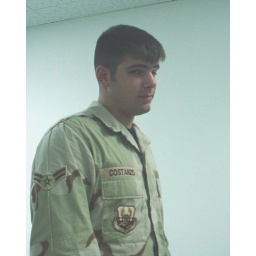
this cool kid I worked with in the sand box